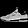
Label: Sneaker